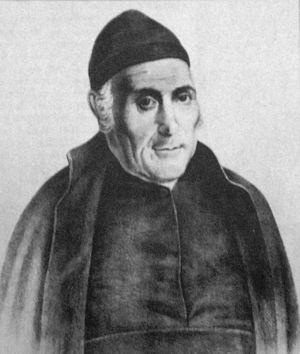
Mariano Moreno était un avocat, journaliste et homme politique des Provinces-Unies du Río de la Plata. Il joua, en qualité de secrétaire de la guerre, un rôle de premier plan dans le premier gouvernement national de l’Argentine, dit Première Junte, mis en place à la suite de la révolution de Mai, de laquelle, par ailleurs, il fut l’idéologue.
Gregorio Funes, souvent désigné par Deán Funes était un ecclésiastique et homme politique argentin, recteur de l’université de Córdoba, journaliste, historien et écrivain. Il joua un rôle politique considérable dans les premières décennies de l’Argentine autonome, appuyant d’abord la révolution de Mai, puis devenant en 1811 membre et directeur politique de la Junta Grande, et apportant son concours, à plusieurs reprises, à l’élaboration d’une constitution pour la jeune république.
Le charlottisme désigne, dans l’historiographie latino-américaine, le projet de transformer la Vice-royauté du Río de la Plata en un royaume indépendant, organisé politiquement sous la forme d’une monarchie constitutionnelle, qui aurait eu à sa tête l’infante Charlotte-Joachime de Bourbon, sœur aînée du roi Ferdinand VII d’Espagne et épouse de Jean VI du Portugal.